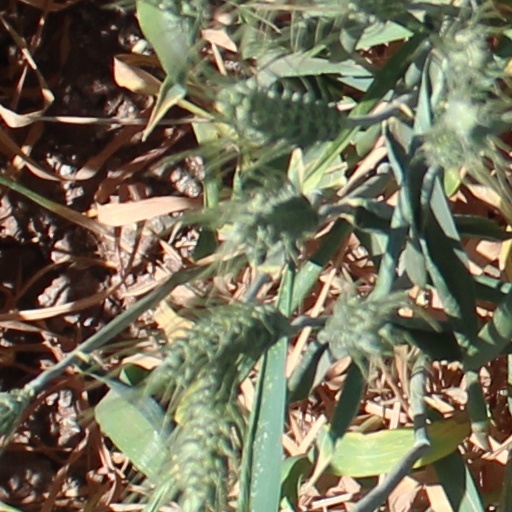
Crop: wheat